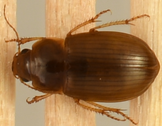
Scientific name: Amara quenseli
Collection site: Onaqui Site (ONAQ), plot ONAQ_005